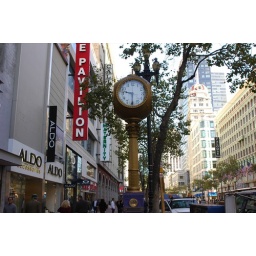
A street clock in San Francisco, USA.